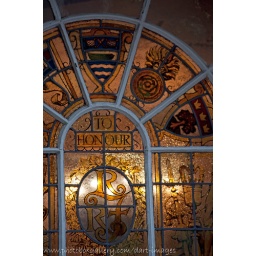
The elaborate window of the hall onto the street below